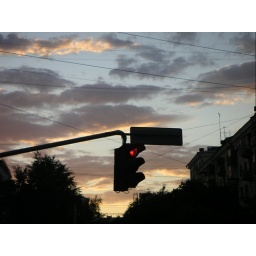
clouds in the sky - kiss rapid life goodbye